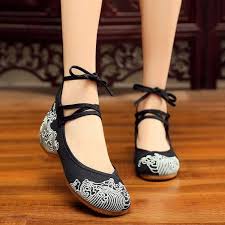
Label: Ballet Flat